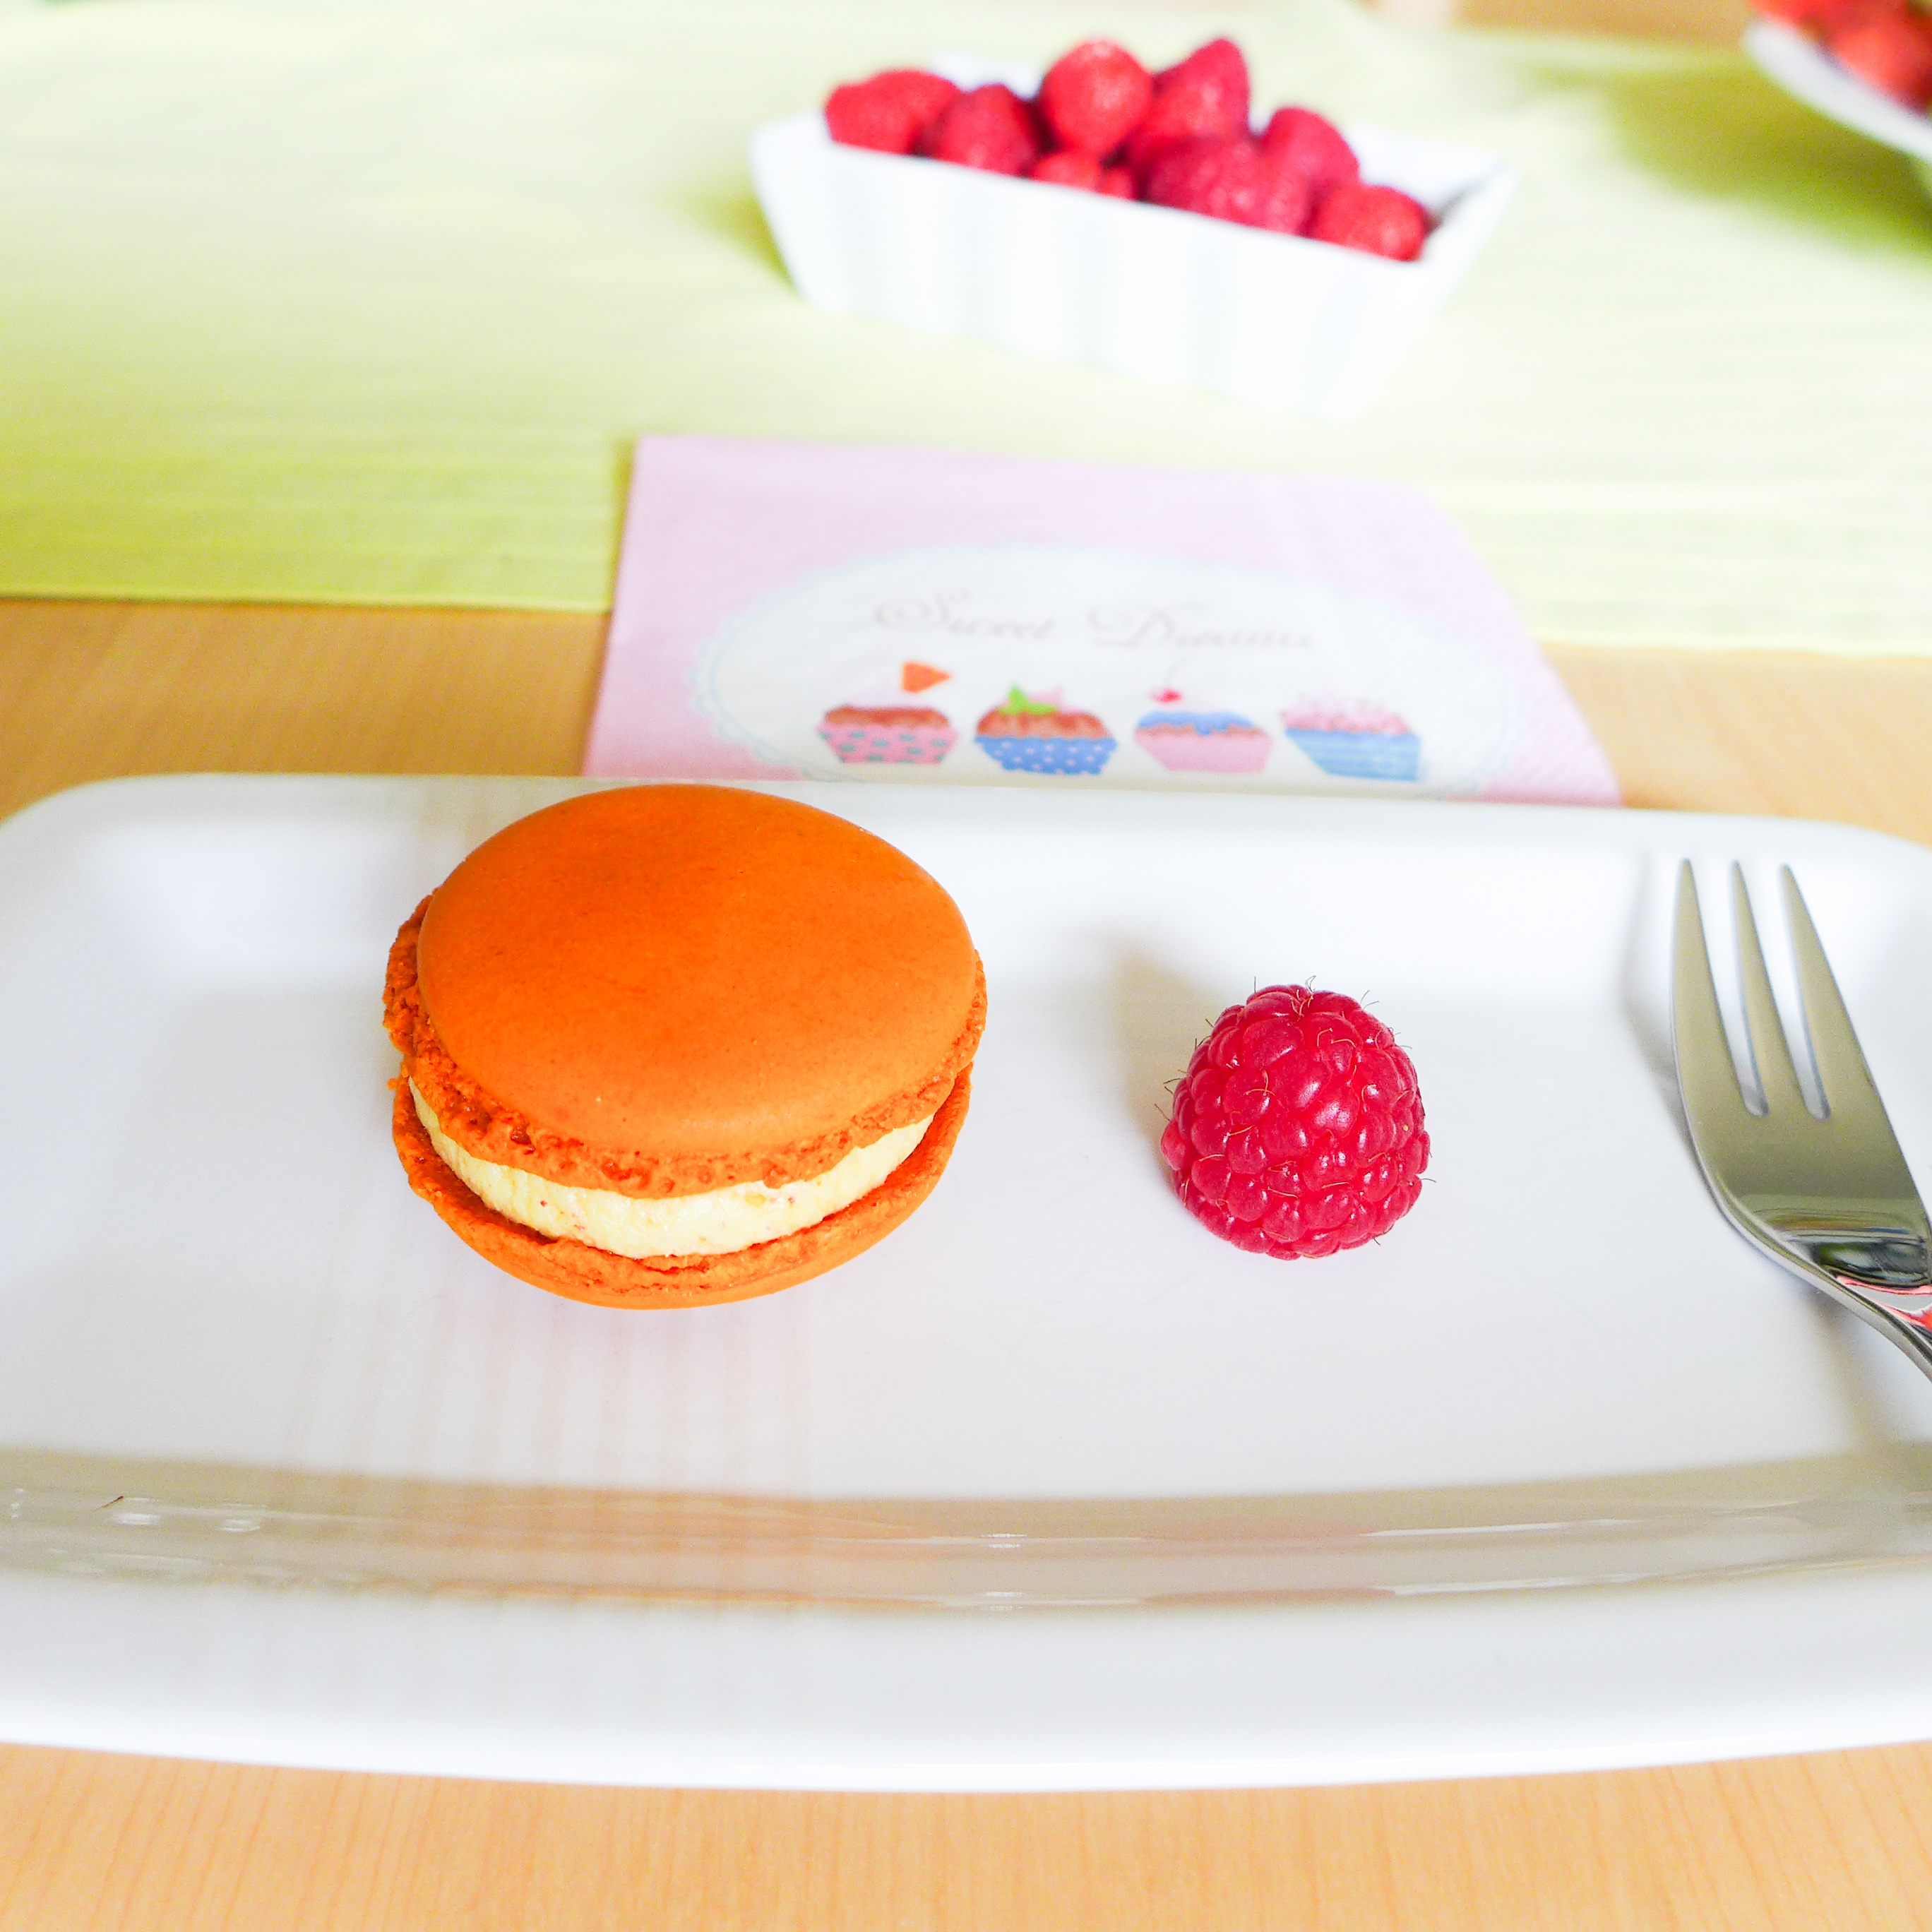
raspberry, sweet, france, food, produce, baking, gourmet, dessert, delicious, cake, brand, specialty, calories, icing, candy, fondant, sweetness, treat, confectionery, flavor, sweet goods, calorie bomb, cake decorating, fine chocolates, confiserie, maccaron